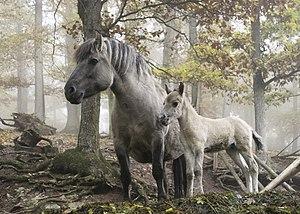
Chevaux dans le parc d'attractions Erlebnispark Tripsdrill Suomi: ""Villejä"" hevosia Tripsdrillin elämys- ja huvipuistossa Saksan eteläosassa."
Un animal national est un animal choisi par une communauté comme son emblème en raison de sa représentativité, soit parce qu'il est caractéristique du territoire considéré, soit encore pour la Nouvelle Zélande le kiwi. Certains pays ont plusieurs animaux nationaux.
Souris est, dans le domaine de l'hippologie, une couleur de robe du cheval, assez rare. Le pelage est dans les tons gris. La crinière, la queue, le contour des oreilles et le bas des membres sont noirs. Ces chevaux présentent aussi des marques primitives, raie de mulet, zébrures sur les membres et crins bicolores. La peau est sombre. Ils portent rarement des marques blanches.
Le cheval de Heck est une race de chevaux créée dans les années 1930 au zoo de Munich par les frères Heck, dans l'objectif de reconstituer le Tarpan, un animal sauvage désormais éteint. Bien que Lutz et Heinz Heck ne soient pas parvenus à ressusciter cet équidé éteint, ces chevaux s'en rapprochent phénotypiquement, notamment par leur taille et leur robe de couleur souris, à marques primitives. Leur programme étant concurrent de celui du Polonais Tadeusz Vetulani, durant l'invasion de la Pologne par les nazis, sa harde de Koniks sélectionnés est capturée, puis intégrée à la sélection du cheval de Heck, ce qui conduit à l'arrêt du programme de Vetulani. Les chevaux de Heck sont exportés vers les États-Unis, où une association de race est créée dans les années 1960.